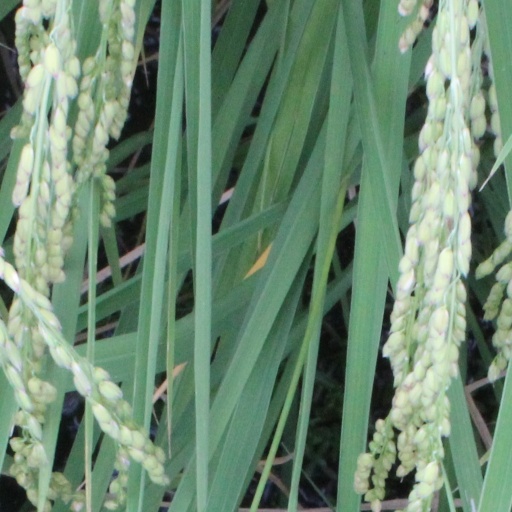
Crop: rice